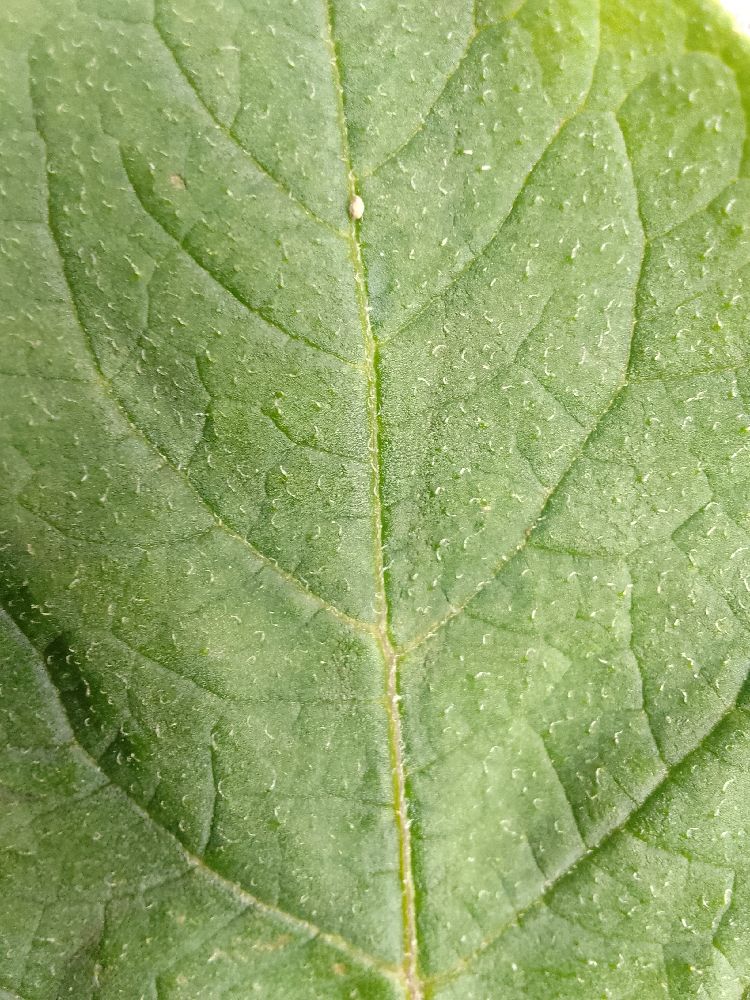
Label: Healthy